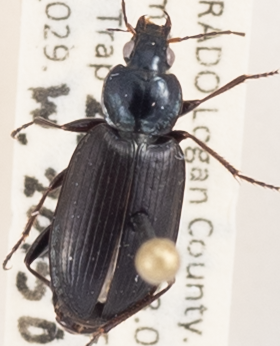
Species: Amara convexa
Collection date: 2015-06-25 04:00:00
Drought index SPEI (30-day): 0.06
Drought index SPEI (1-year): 1.642
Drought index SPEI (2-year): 1.498